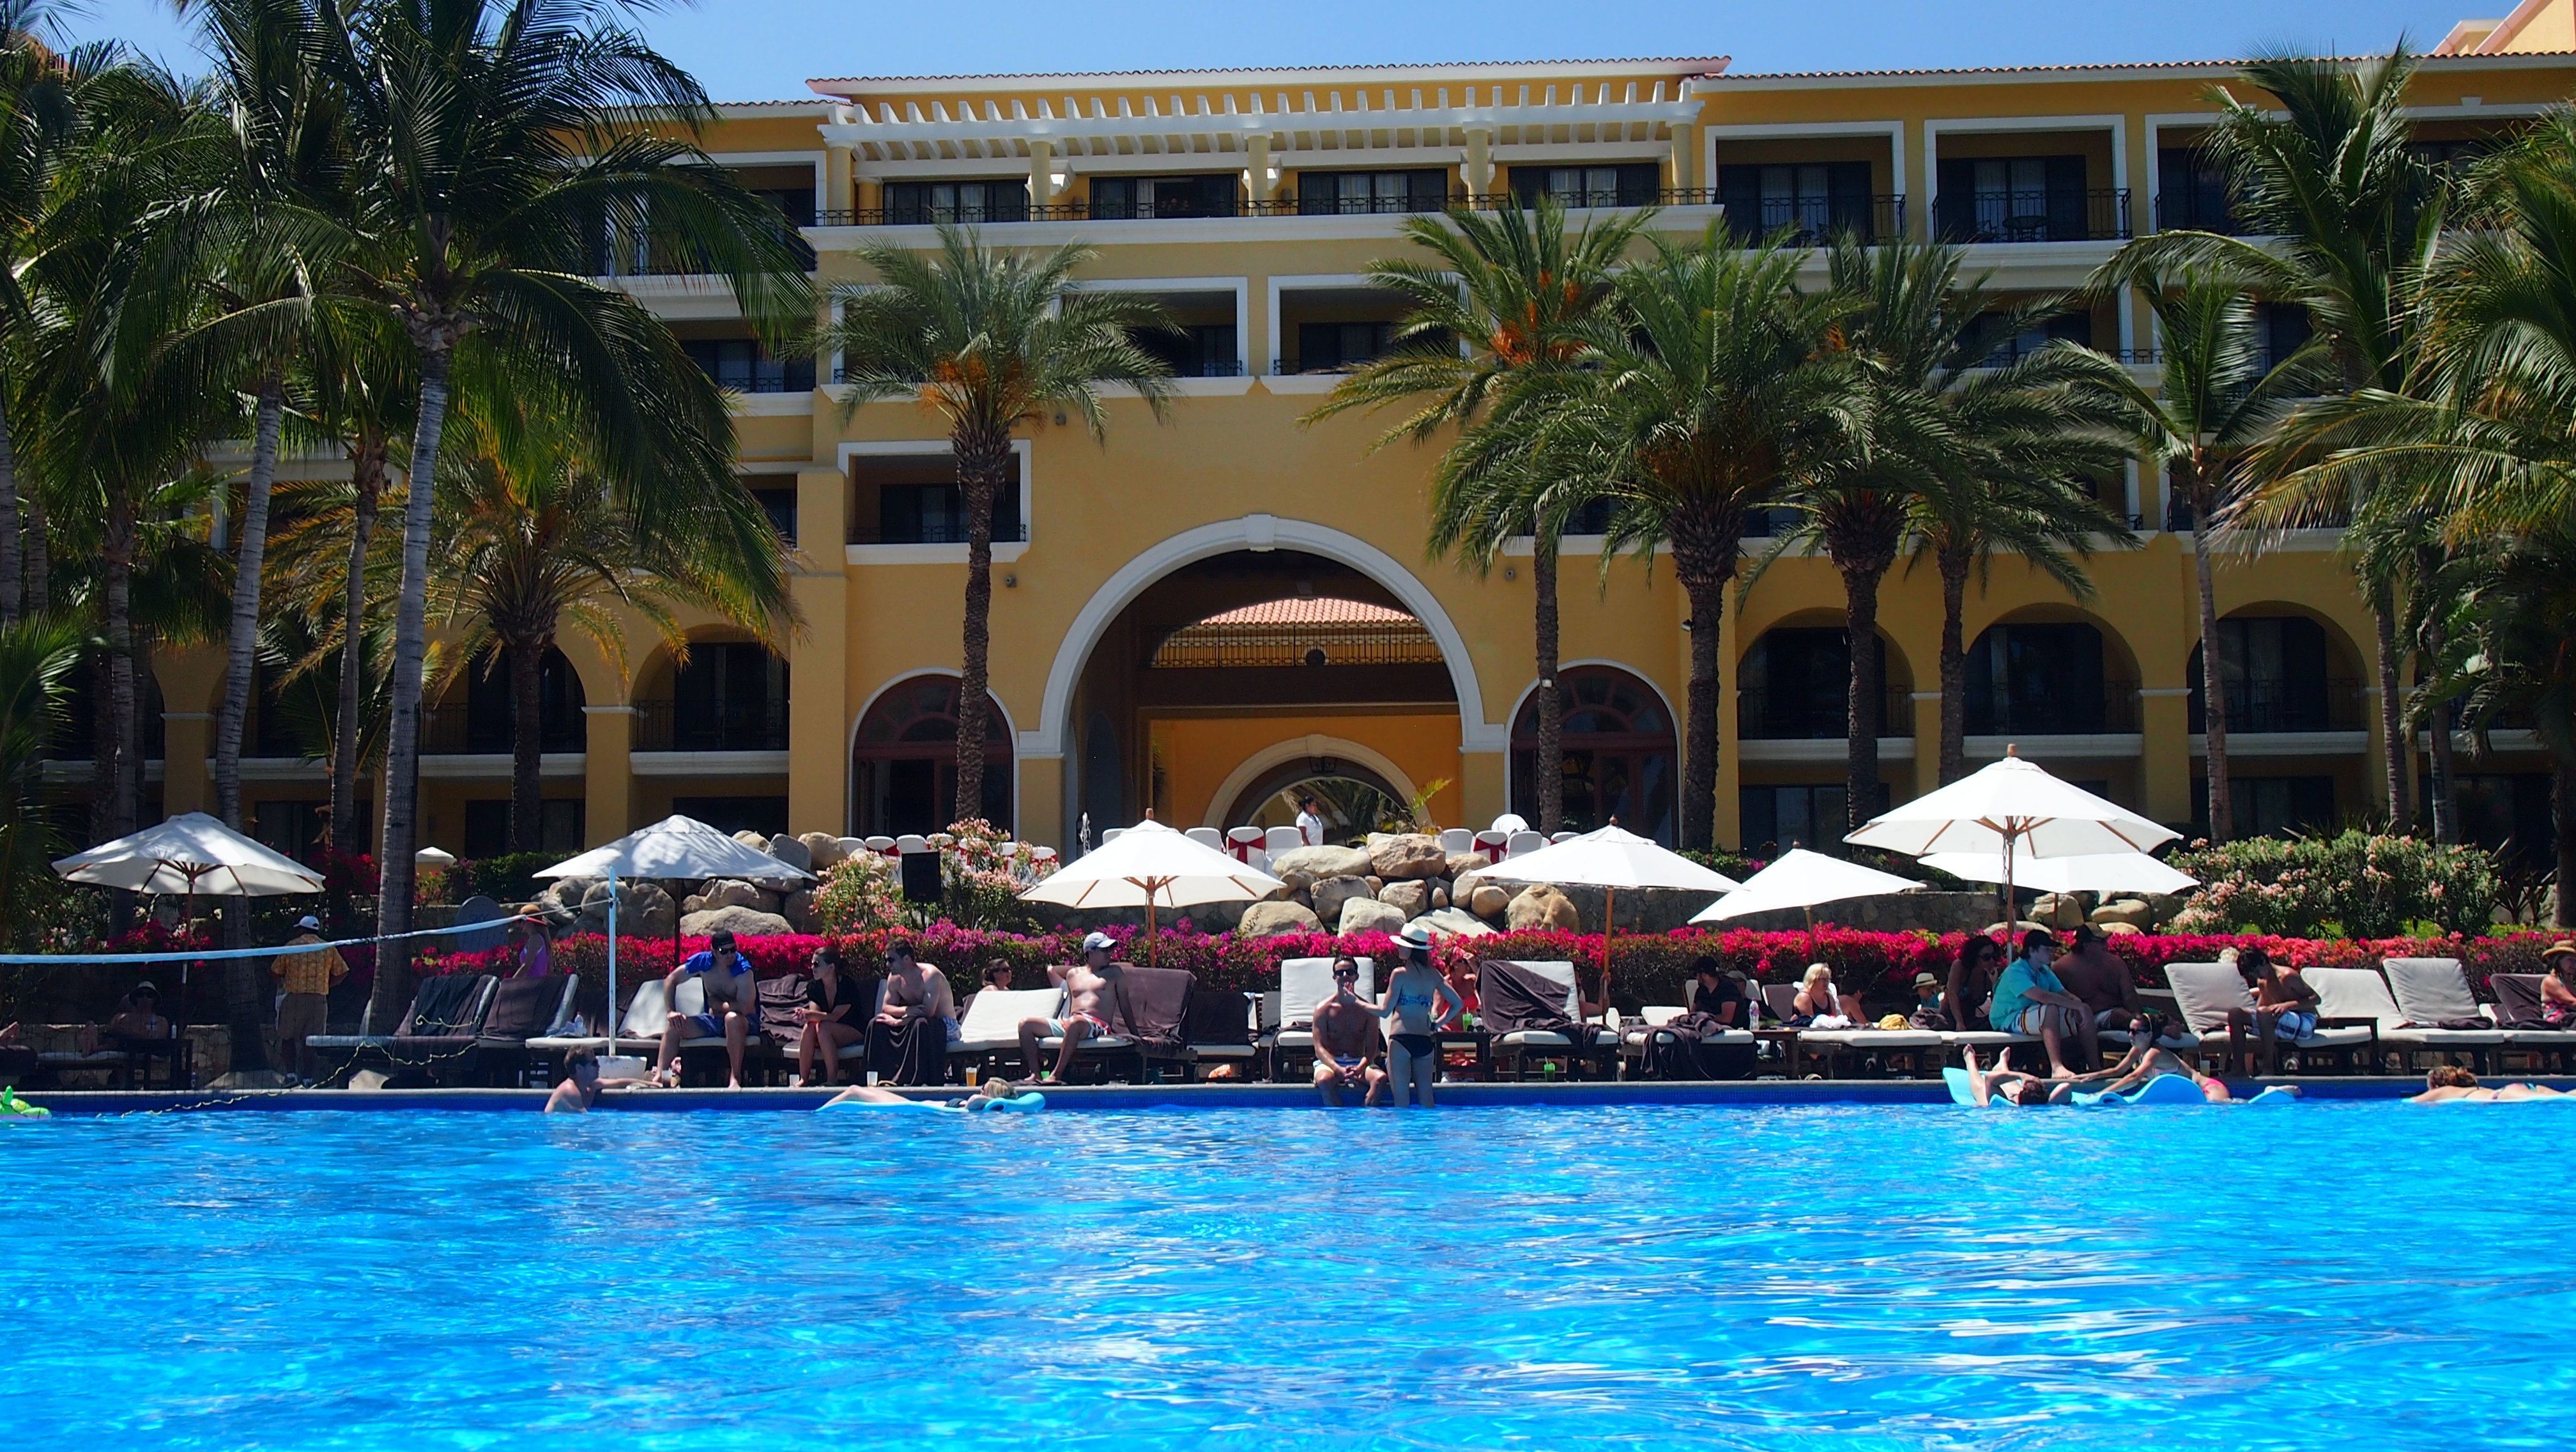
vacation, swimming pool, tourism, leisure, creativecommons, resort, dreamsresortspa